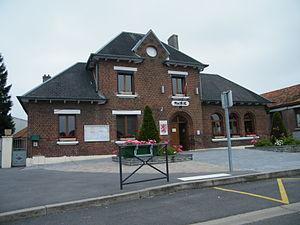
Mairie-école.
Sailly-Saillisel est une commune française située dans le département de la Somme, en région Hauts-de-France.